Mary Slessor

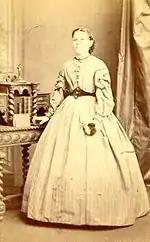
Mary Slessor

Mary Mitchell Slessor (2 December 1848 – 13 January 1915) was a Scottish Presbyterian missionary to Nigeria. Once in Nigeria, Slessor learned Efik, one of many local languages, then began teaching. Because of her understanding of the native language and her bold personality Slessor gained the trust and acceptance of the locals and was able to spread Christianity while promoting women's rights and protecting native children. She is most famous for her role in helping to stop the common practice of infanticide of twins in Okoyong, an area of Cross River State, Nigeria.